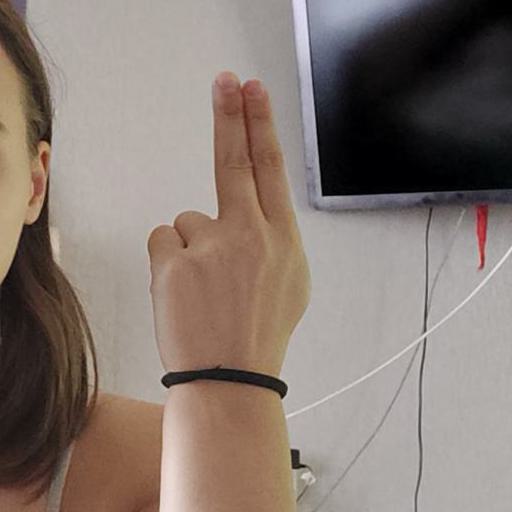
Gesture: two_up_inverted